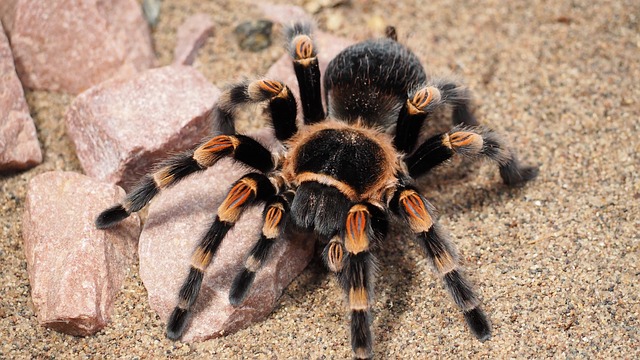
Label: ragno